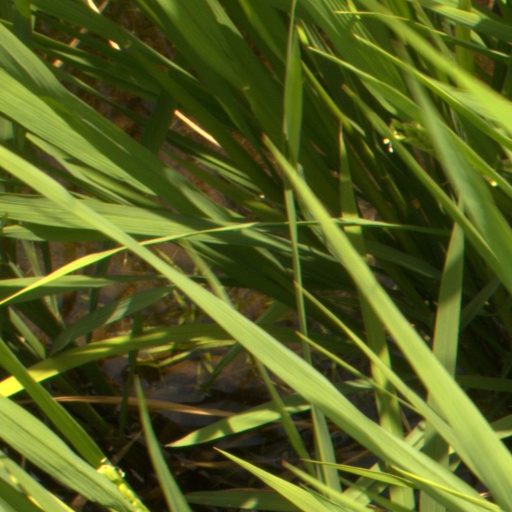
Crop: rice